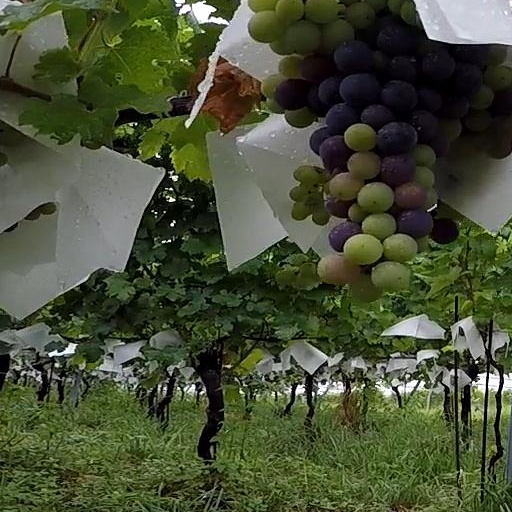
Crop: grape